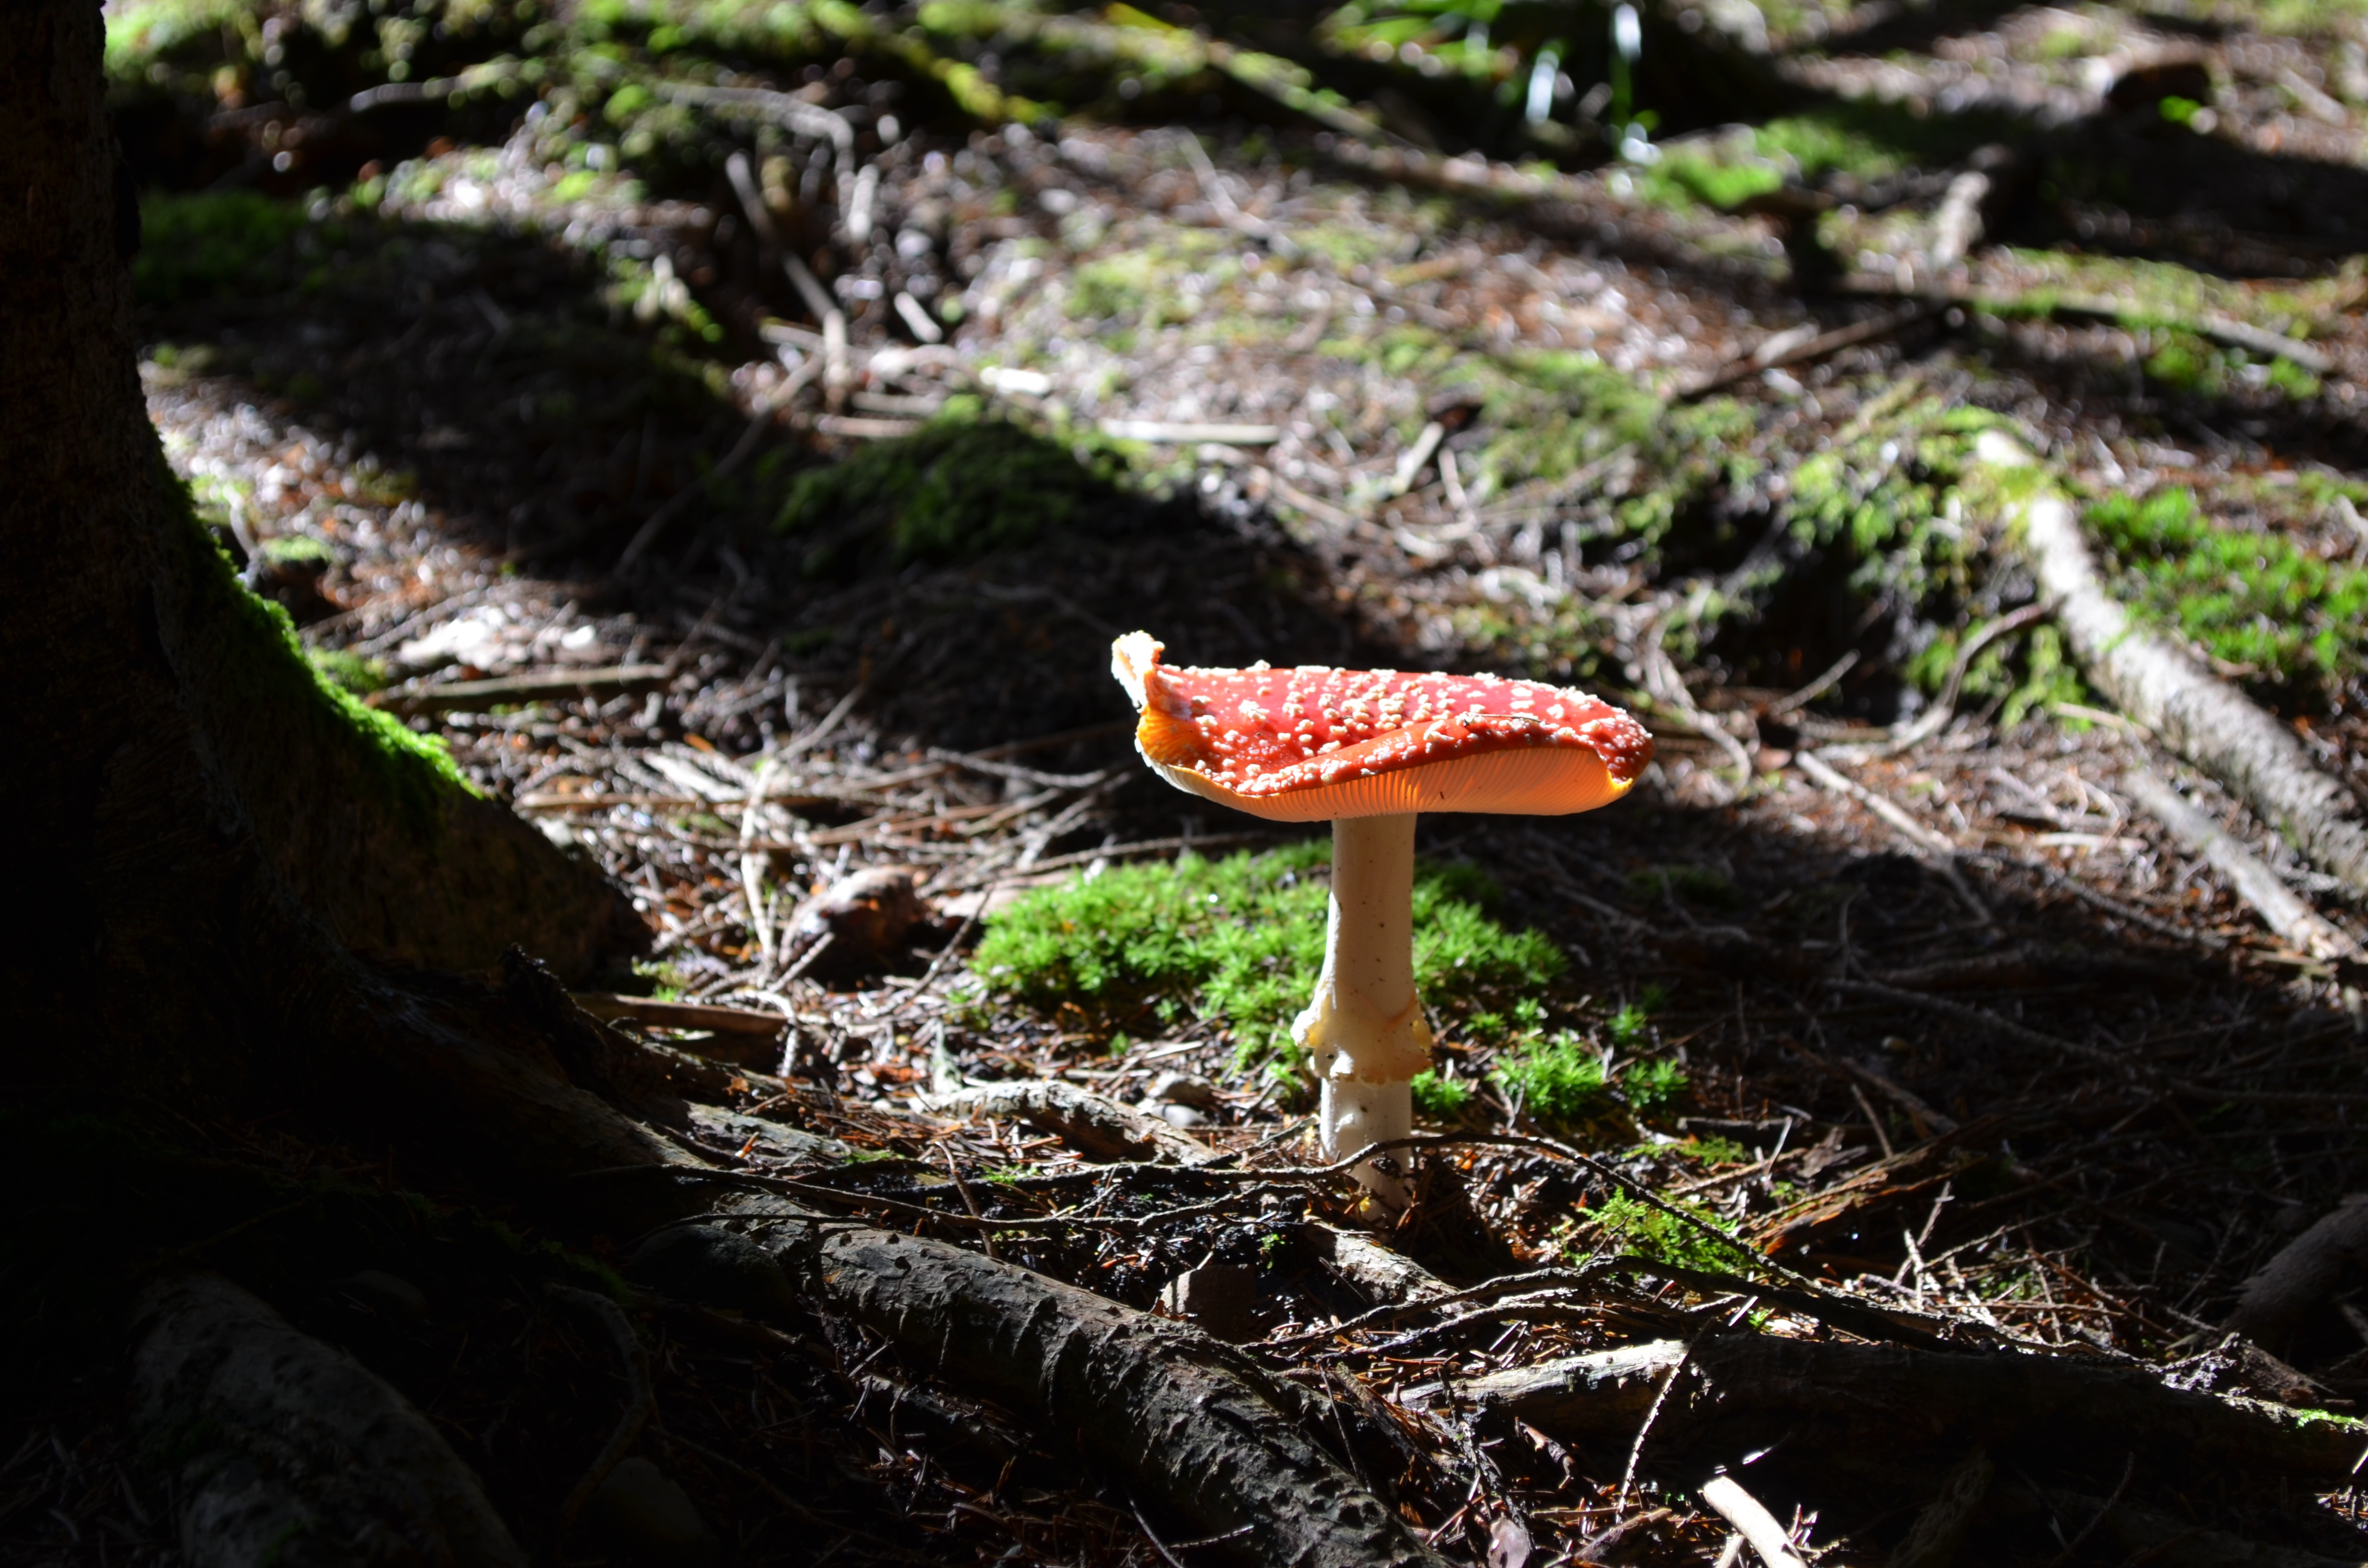
tree, nature, forest, light, white, leaf, flower, moss, gift, red, autumn, shadow, soil, hat, botany, mushroom, toadstool, flora, season, fauna, stalk, forest floor, fungus, spotted, rainforest, fly agaric, toxic, woodland, habitat, fungal species, points, red fly agaric mushroom, lamellar, shadow play